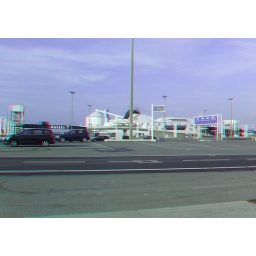
Calais in anaglyph 3D stereo red blue / cyan glasses